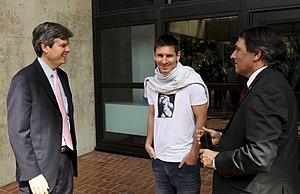
Messi à l’ambassade des États-Unis en Argentine en 2013. Español: Messi en la Embajada de los Estados Unidos en Argentina en 2013.
Le FIFA Ballon d'or 2013 a été la quatrième édition du gala récompensant les meilleurs joueurs, entraîneurs, présidents et fédérations de football du monde au cours de l'année civile 2013, à la suite de la fusion entre le Ballon d'or de France Football et le prix de Meilleur footballeur de l'année FIFA en 2010. La cérémonie de remise des prix s'est déroulée à Zurich le 13 janvier 2014.